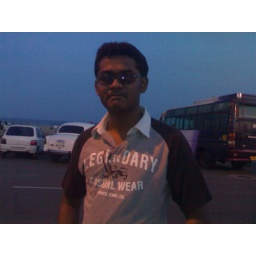
ME @ parking bike in Besant nagar beach